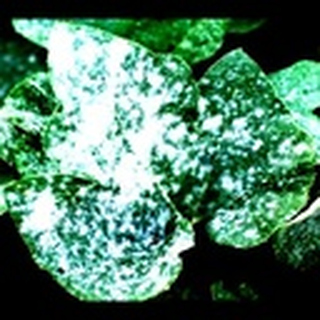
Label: cotton_powdery_mildew